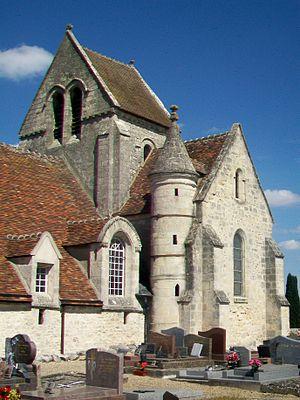
Le clocher, la tourelle d'escalier et le transept sud.
L'église Saint-Laurent est une église catholique paroissiale située à Rocquemont, dans le département de l'Oise, en France. Elle a été construite à la fin de la période romane, vers 1130, et ne comporte à l'origine qu'un vaisseau unique. L'adjonction de bas-côtés et de croisillons à la période gothique transforme la silhouette de l'église et modifie les élévations latérales de la nef romane et de la base du clocher, mais tous leurs éléments d'origine restent visibles à l'intérieur. Il faut notamment citer les deux voûtes d'ogives précoces du chœur, qui sont parmi les premières du département. Elles sont simples et robustes, et tel est le caractère de l'ensemble de l'église, hormis le portail occidental du milieu du XIIᵉ siècle, qui fait preuve d'une certaine recherche. L'église Saint-Laurent ne se démarque donc pas par le raffinement de son architecture, mais par sa rusticité, ce qui n'empêche pas un appareillage et des finitions soignés et des proportions harmonieuses. Elle est inscrite aux monuments historiques depuis 1951, et a été restaurée d'une façon intelligente à la fin du XXᵉ siècle et au début du XXIᵉ siècle.